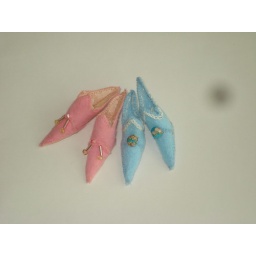
Fairyshoes in pink and light blue